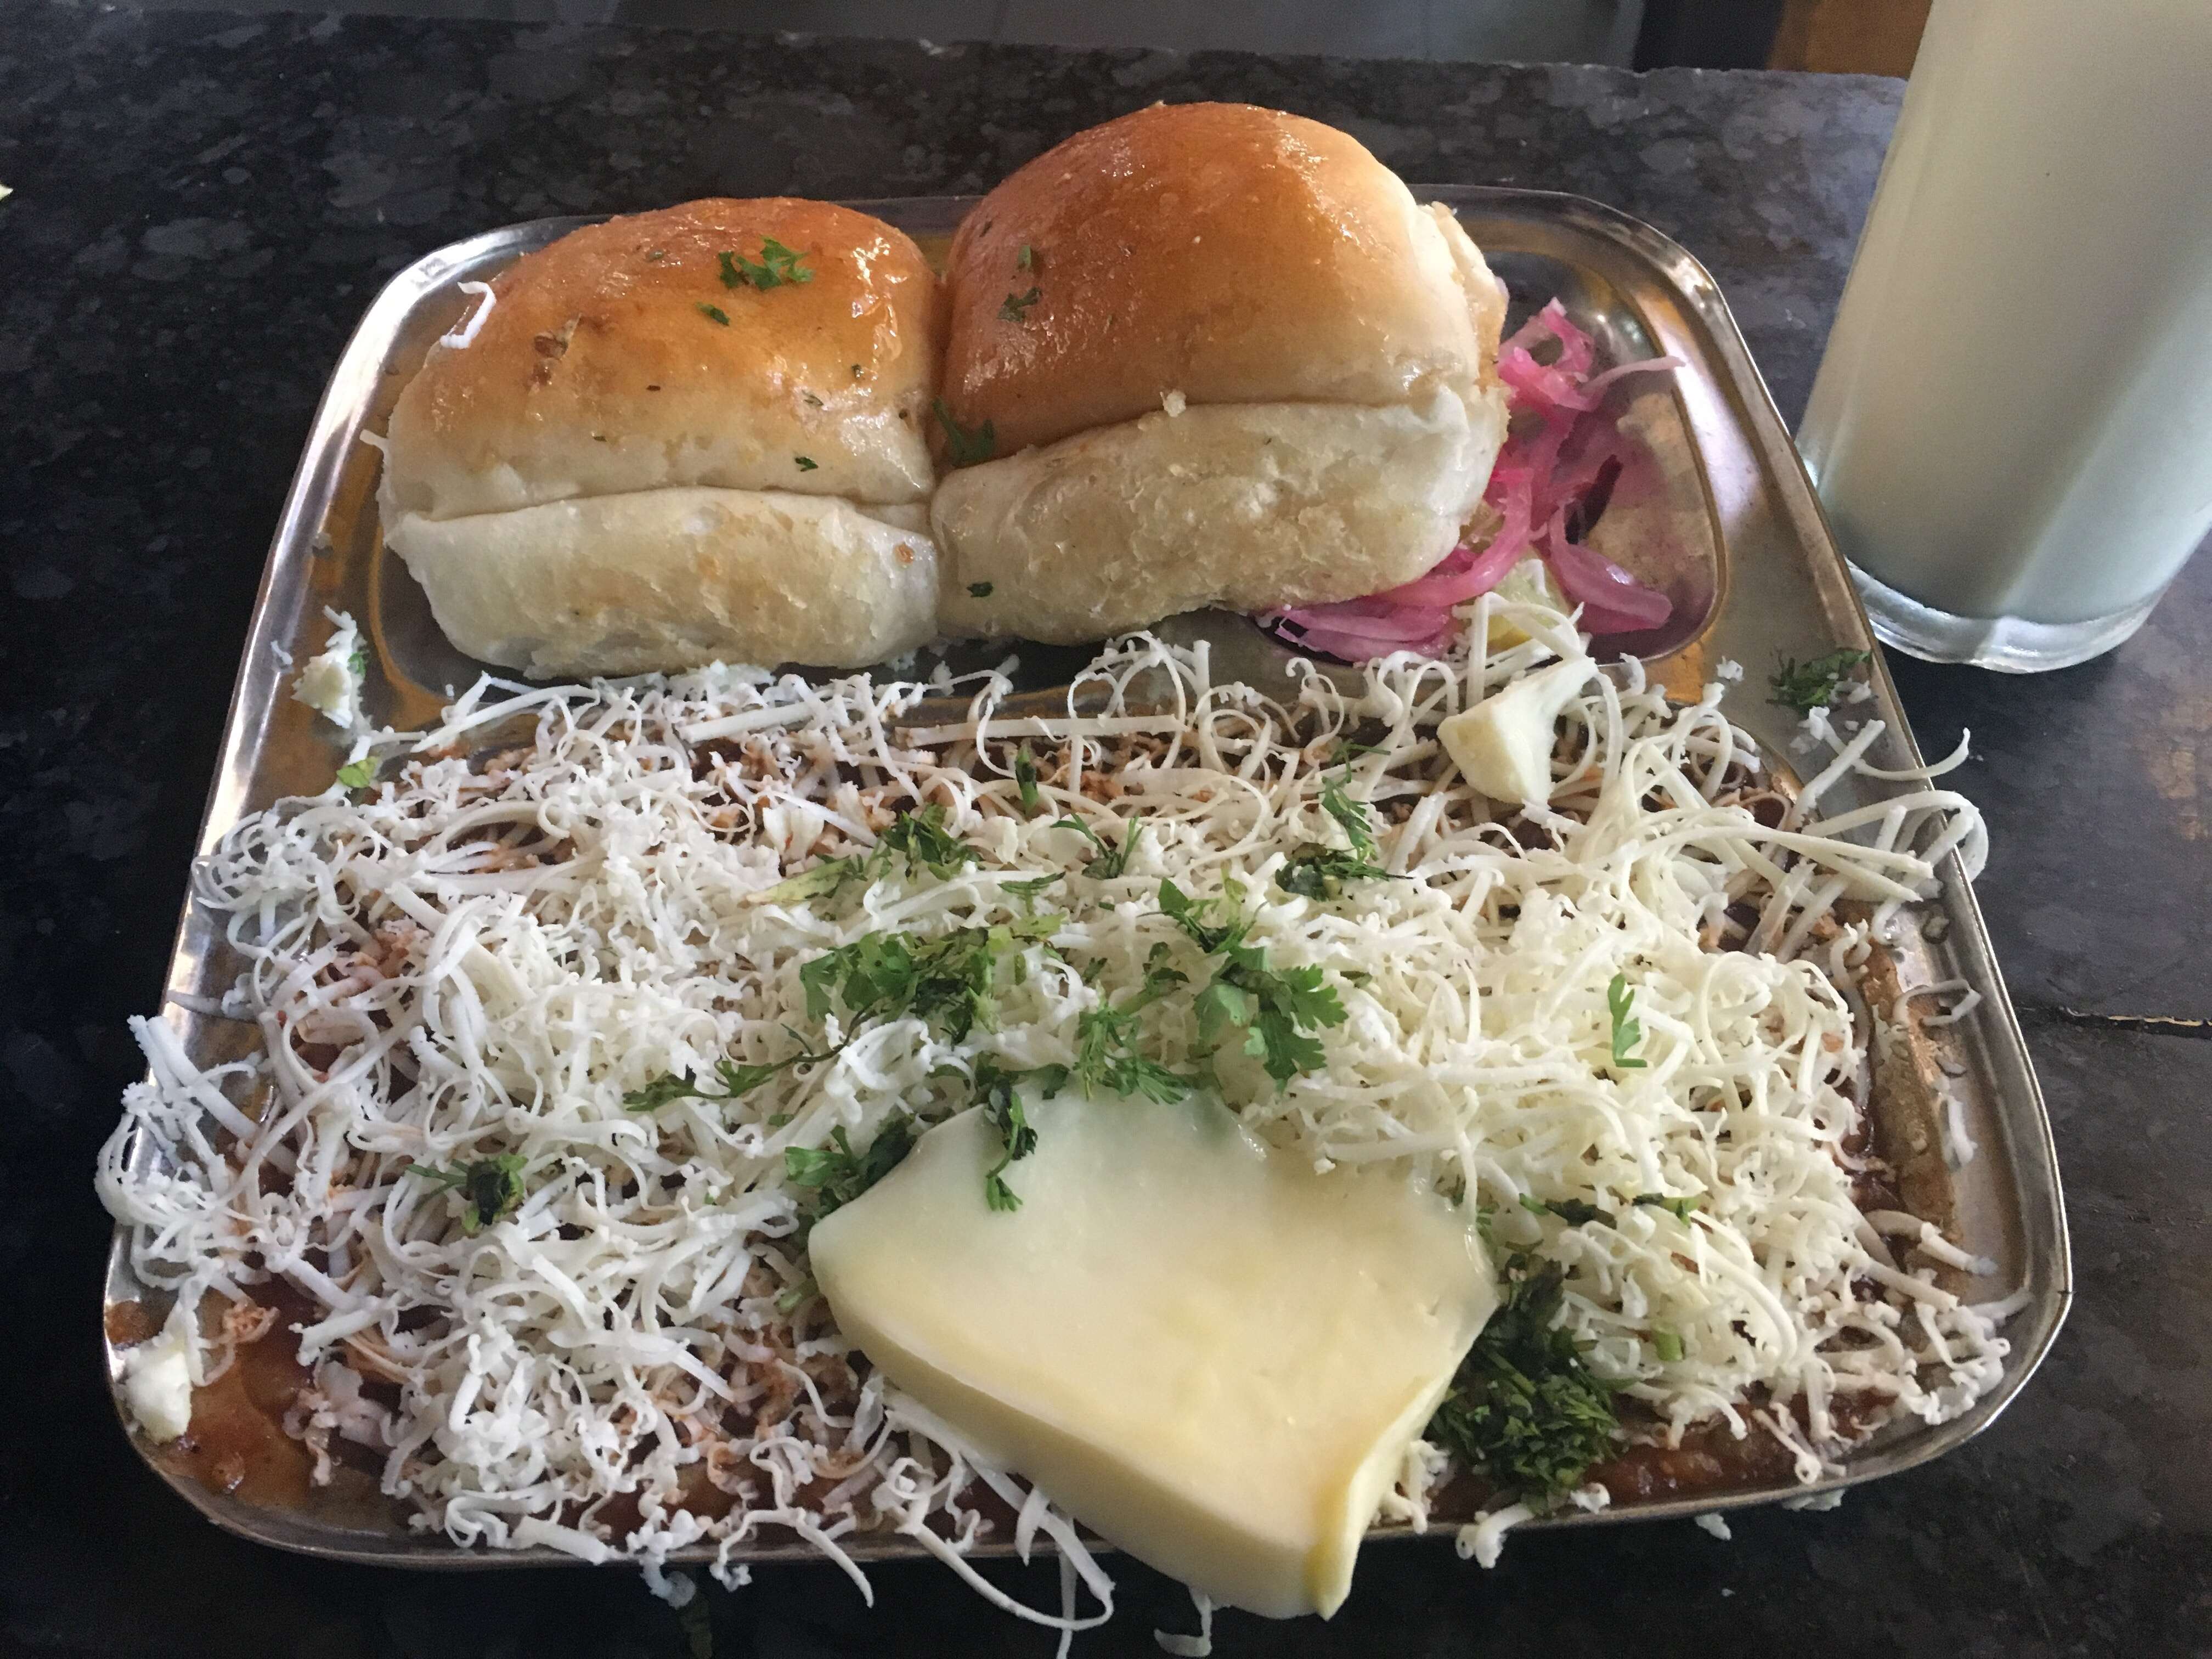
Dish: pav_bhaji